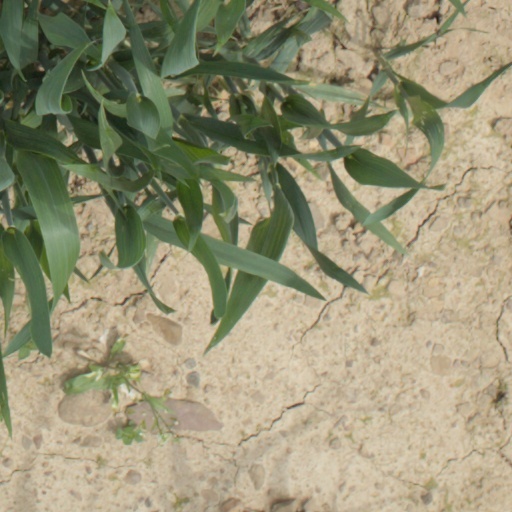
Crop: wheat